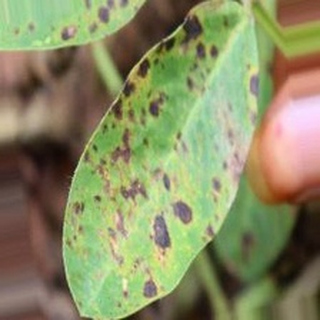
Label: groundnut_late_leaf_spot